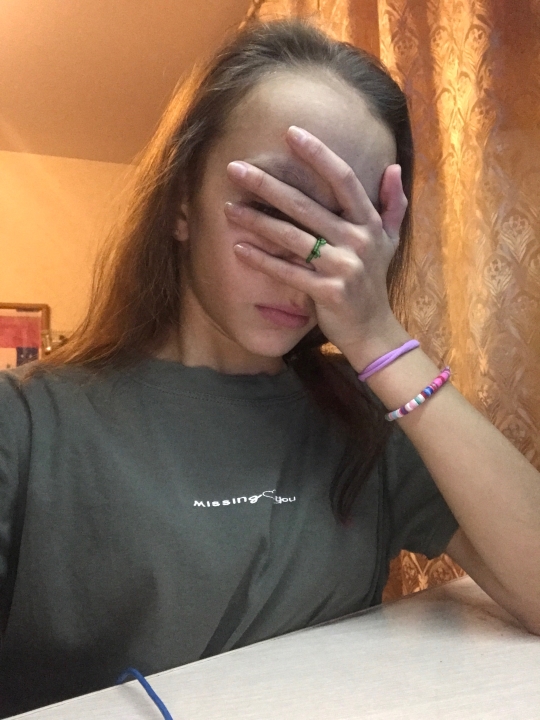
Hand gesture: no_gesture